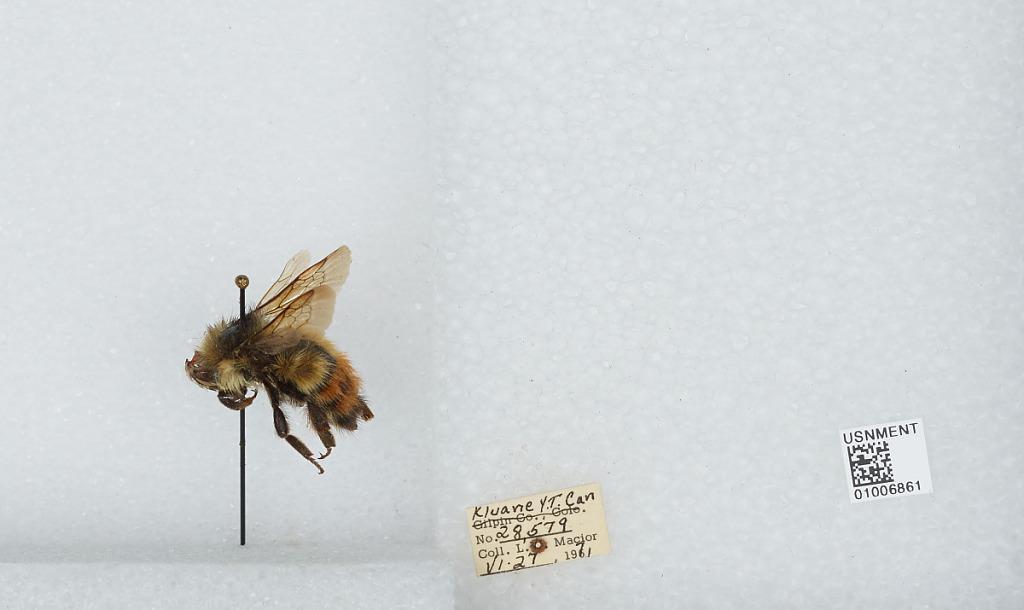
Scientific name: Bombus (Pyrobombus) flavifrons Cresson
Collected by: L. Macior
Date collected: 1971-6-27
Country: Canada
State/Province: Yukon Territory
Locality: Kluane
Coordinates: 60.75, -139.5